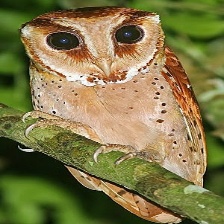
Species: ORIENTAL BAY OWL
Scientific name: PHODILUS BADIUS
ImageNet parent category: great_grey_owl